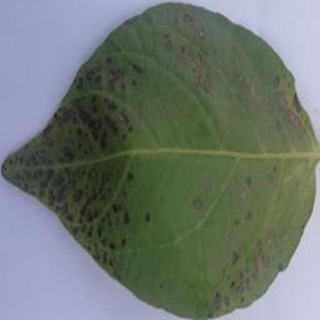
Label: potato_early_blight